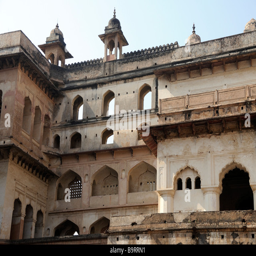
the internal walls of person